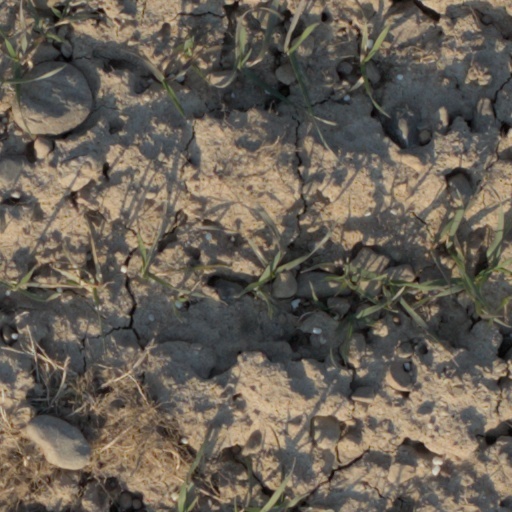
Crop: wheat